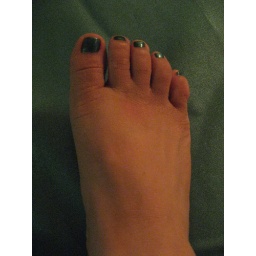
[046/365] the green girl has 'team in training' teal toes